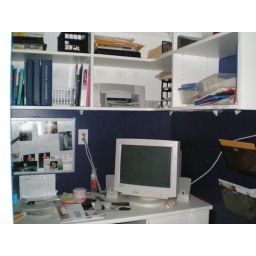
Extra room for a computer desk in the basement